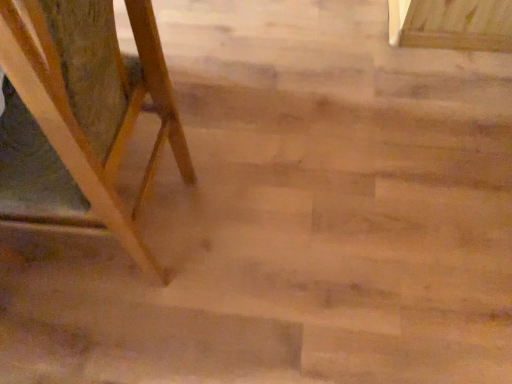
Question: Can you point to a free location to the right of wooden easel at left? Please provide its 2D coordinates.
Answer: [(0.513, 0.572)]